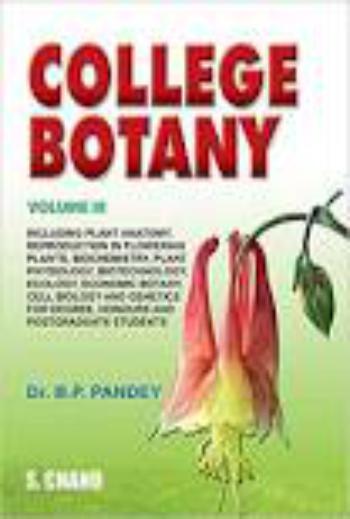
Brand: Botany
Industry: Others